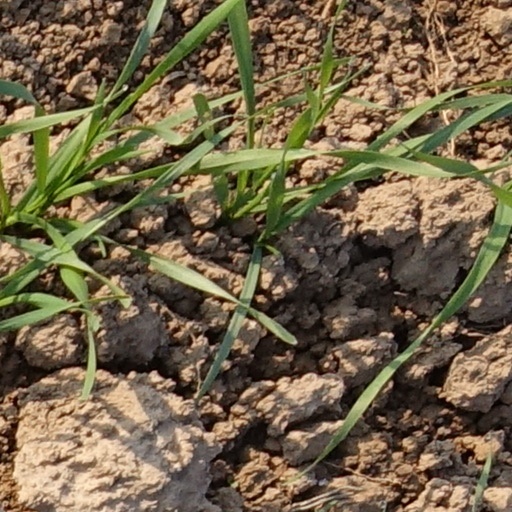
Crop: wheat